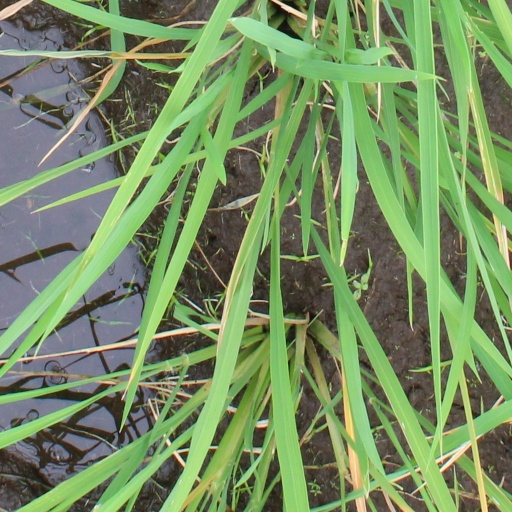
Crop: rice